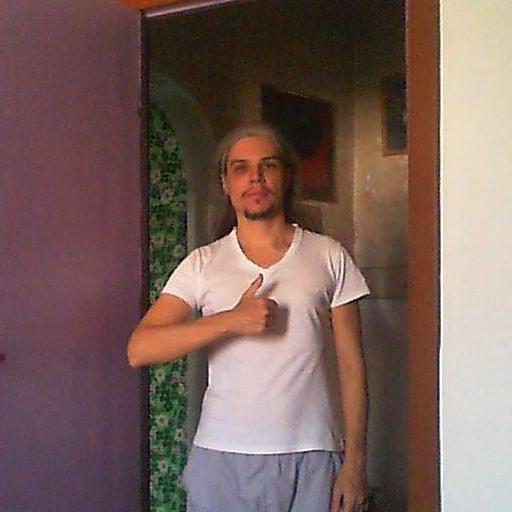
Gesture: like